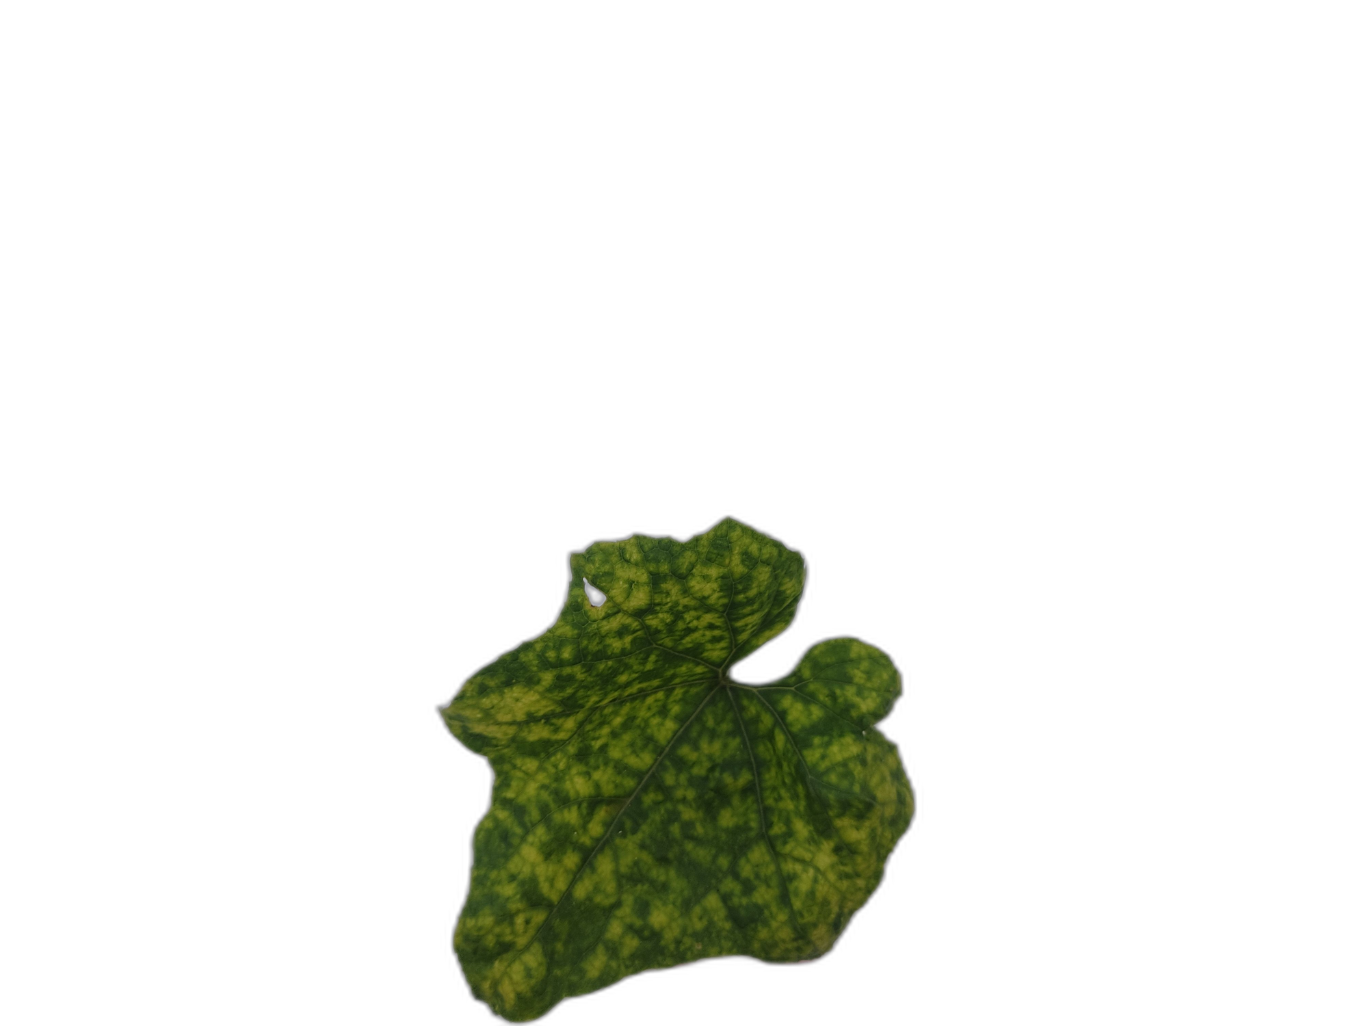
Crop: Zucchini
Label: Yellow_Mosaic_Virus